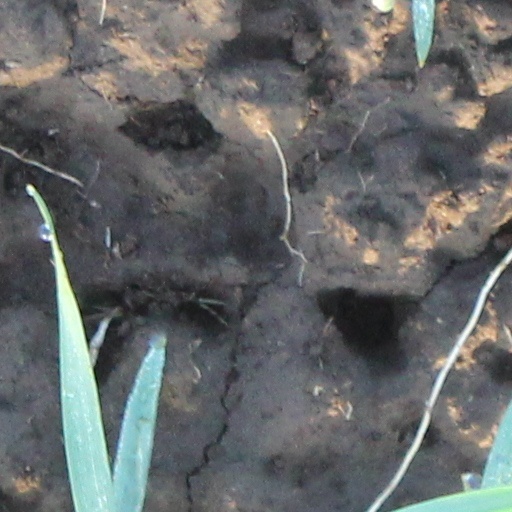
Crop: wheat